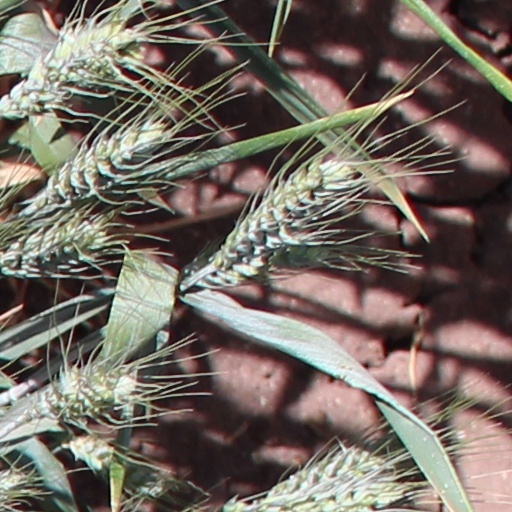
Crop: wheat